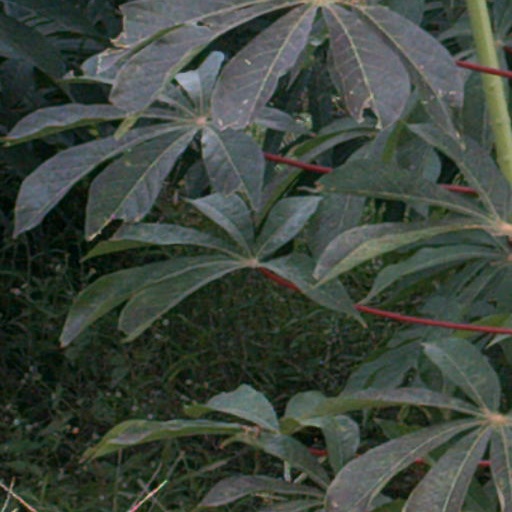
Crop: cassava